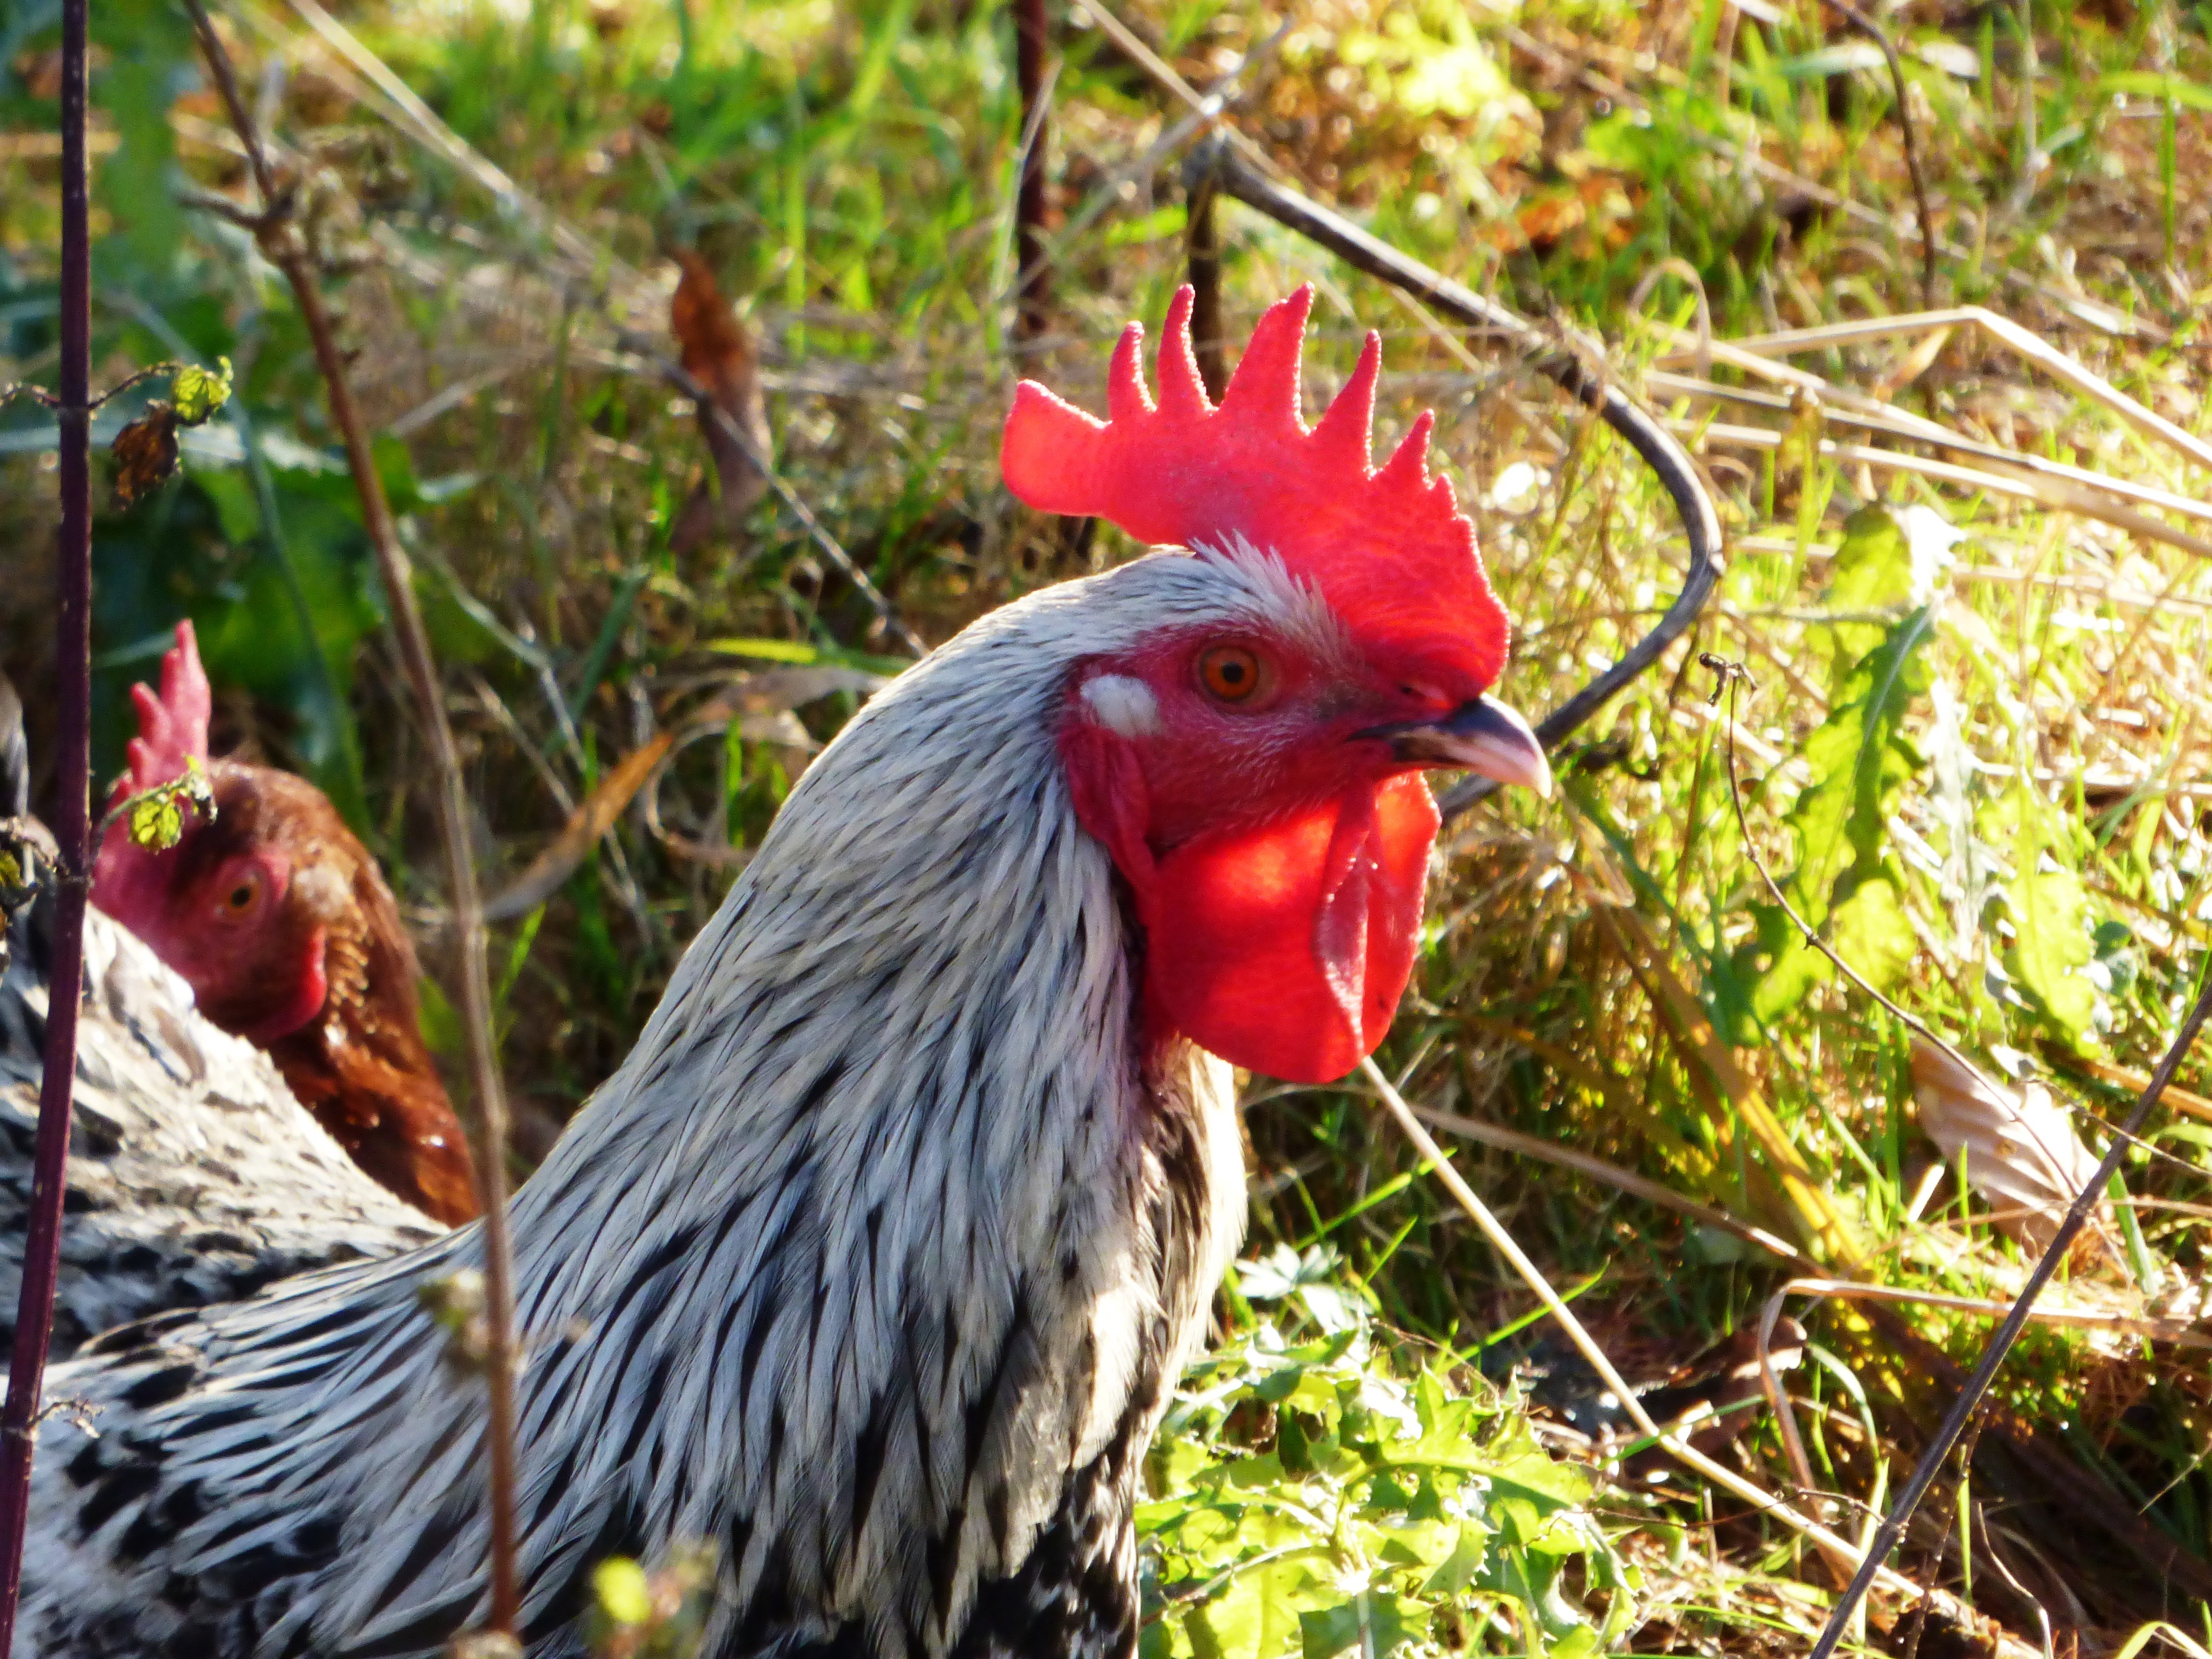
bird, pen, fly, village, food, red, beak, macro, agriculture, chicken, fowl, fauna, rooster, poultry, cock, eye, animals, galliformes, poland, vertebrate, poland village, phasianidae, comb, domestic fowl, chicken coop, the hen, the mane, domestic hen